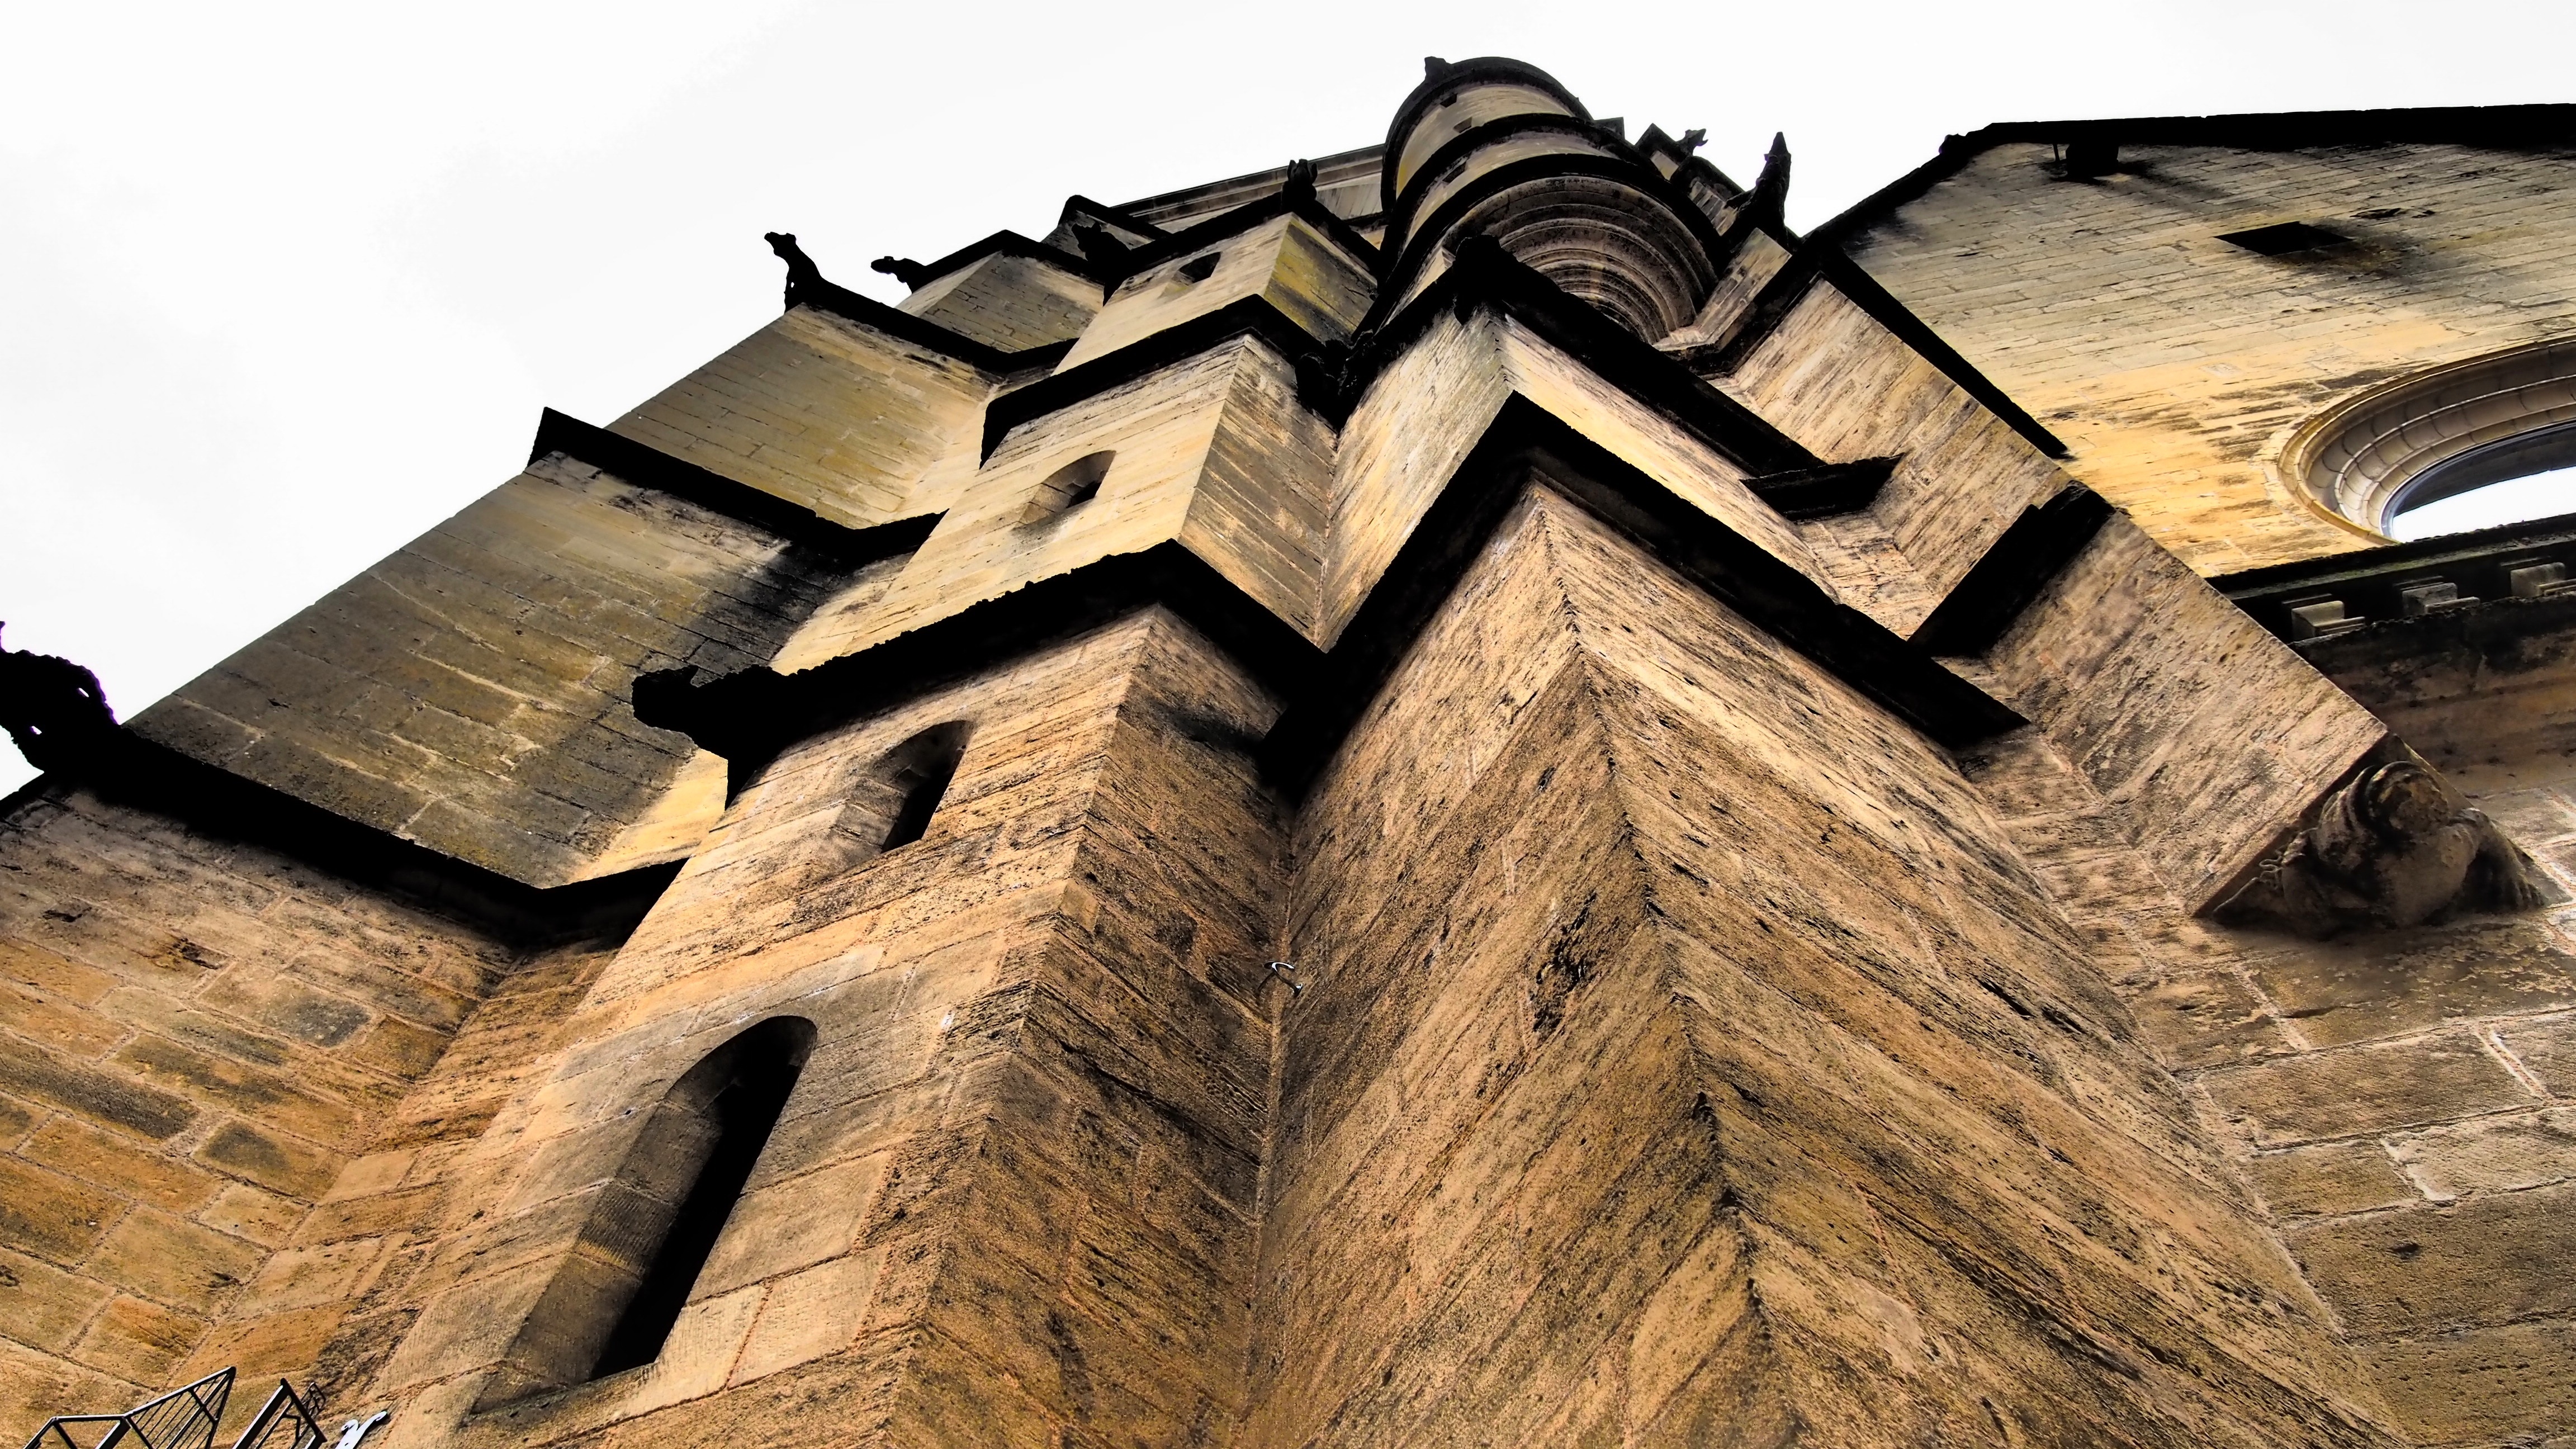
rock, architecture, wood, wall, facade, church, material, sculpture, art, temple, ruins, ancient history, brive la gaillarde